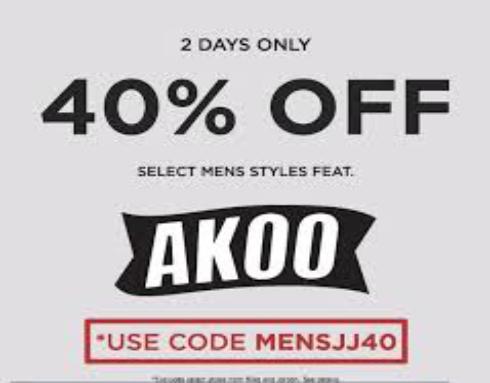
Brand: AKOO
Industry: Clothes